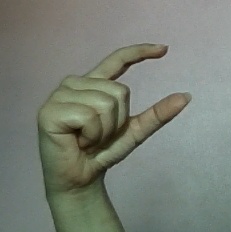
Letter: dal